Russo-Circassian War

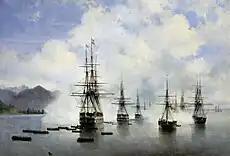
Russian army lands in Subashi

In 1839, Russian forces landed at Subashi (near Sochi) and began construction of a fort, where they faced charges by Ubykh forces who were eventually driven back by shellfire from the Russian navy. Over 1,000 soldiers then charged the Russian positions; however, they were outflanked and overrun as they attempted to retreat. This pattern of attack by the Russian forces went on for several years. Qerzech Shirikhuqo played a big role in reforming and leading the Circassian armies at this time.